Monarchy of Antigua and Barbuda

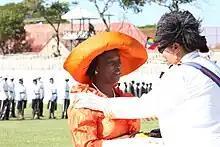
Governor-General Dame Louise Lake-Tack conferring honours at the Independence Day Parade, 2009

One of the main duties of the Crown is to appoint a prime minister, who thereafter heads the Cabinet and advises the monarch or governor-general on how to execute their executive powers over all aspects of government operations and foreign affairs. The monarch's, and thereby the viceroy's role is almost entirely symbolic and cultural, acting as a symbol of the legal authority under which all governments and agencies operate, while the Cabinet directs the use of the Royal Prerogative, which includes the privilege to declare war, maintain the King's peace, and direct the actions of the Antigua and Barbuda Defence Force, as well as to summon and prorogue parliament and call elections. However, the Royal Prerogative belongs to the Crown and not to any of the ministers, though it might have sometimes appeared that way, and the constitution allows the governor-general to unilaterally use these powers in relation to the dismissal of a prime minister, dissolution of parliament, and removal of a judge in exceptional, constitutional crisis situations.